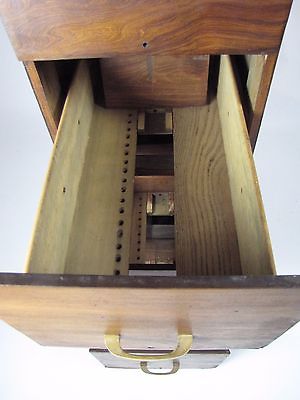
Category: cabinet